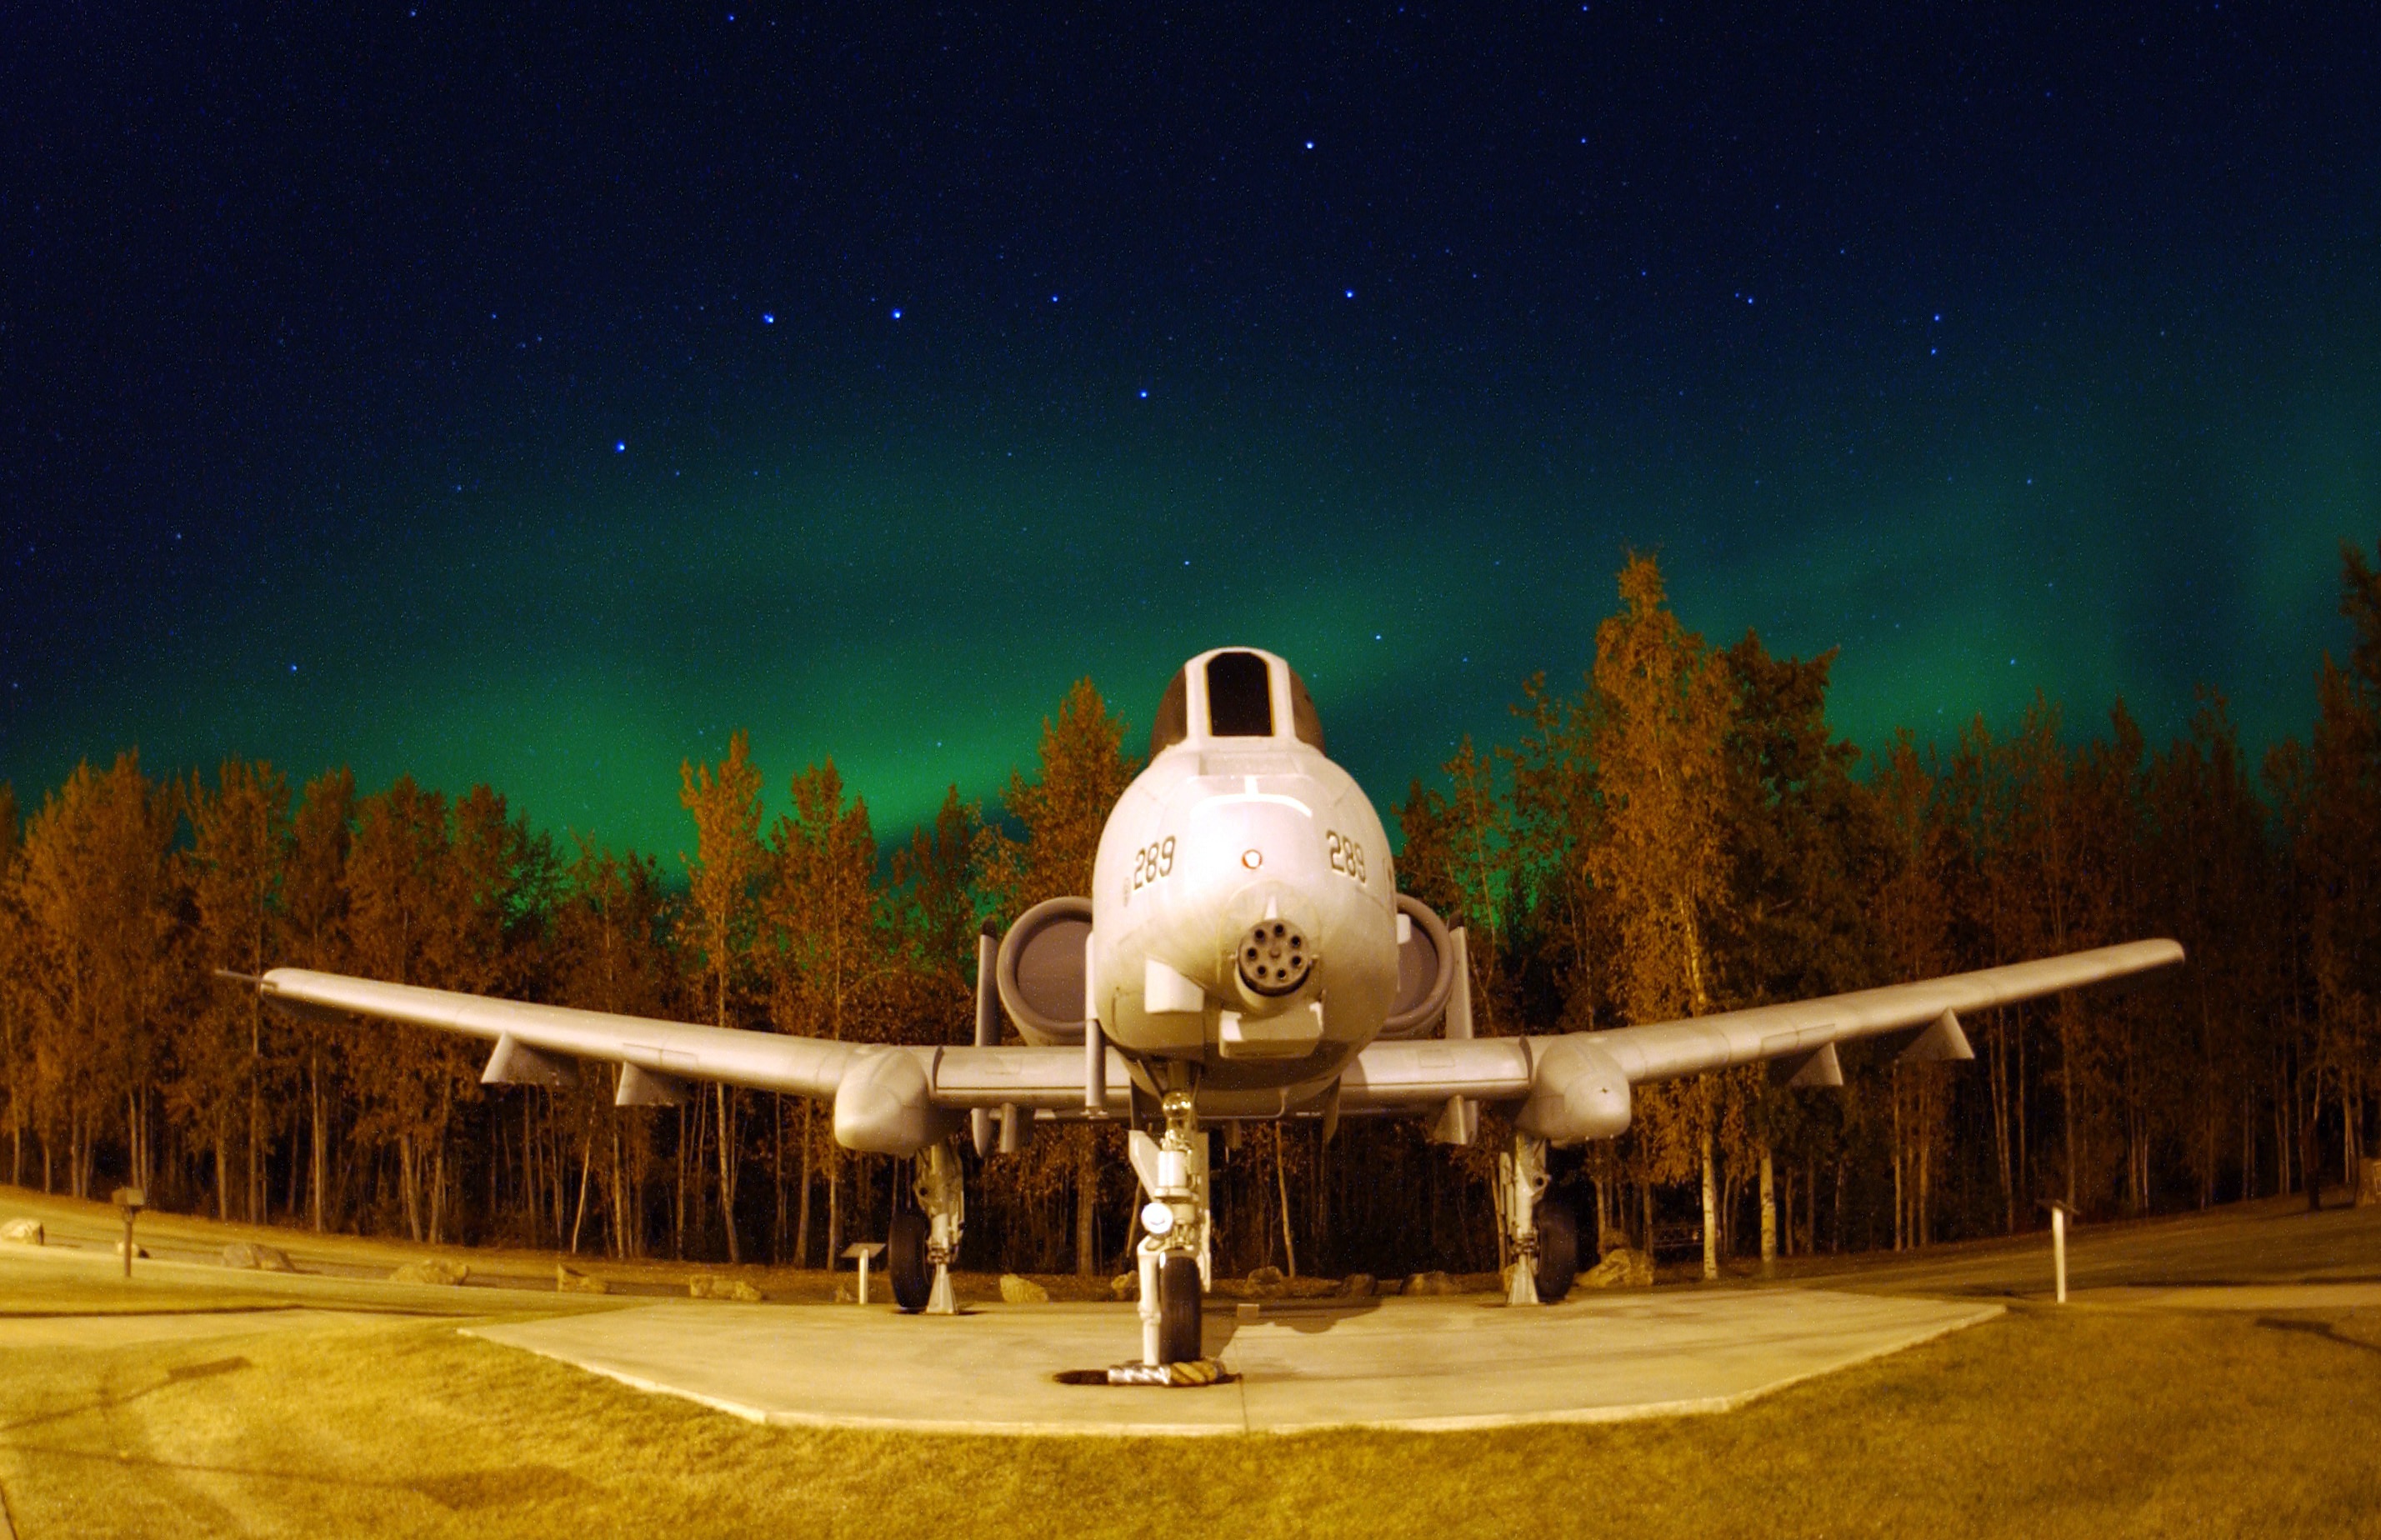
sky, night, cosmos, airplane, plane, military, jet, constellation, space, park, usa, america, galaxy, aurora borealis, starry, theatre, stellar, astronomy, display, stars, alaska, northern lights, shining, screenshot, celestial, thunderbolt, big dipper, a 10, atmosphere of earth